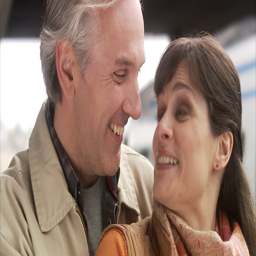
a middle aged couple in love